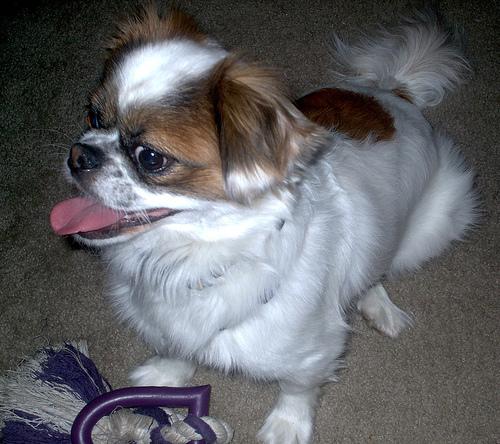
Breed: japanese chin